Frances Nelson

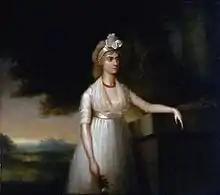
Frances Nelson, 1st Viscountess Nelson, a portrait of the British school, c. 1800

The day after Nelson's marriage to Frances, Nelson's friend and colleague Thomas Pringle wryly remarked that the navy had lost its 'greatest ornament', so expressing his concern that a wife got in the way of a successful naval career. Prince William Henry wrote to Samuel Hood saying 'He is in for it now. I wish him well and happy, and that he may not repent the step he has taken.' Nelson returned to England in July at the completion of his West Indies service, with Frances following later.